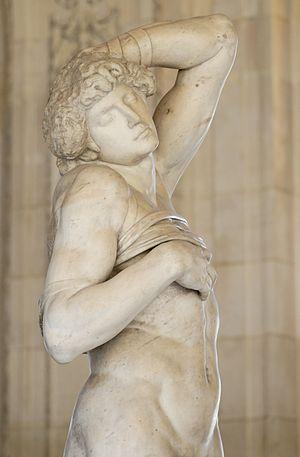
Détail de l’Esclave mourant.
Cet article recense les timbres de France émis en 2003 par La Poste.